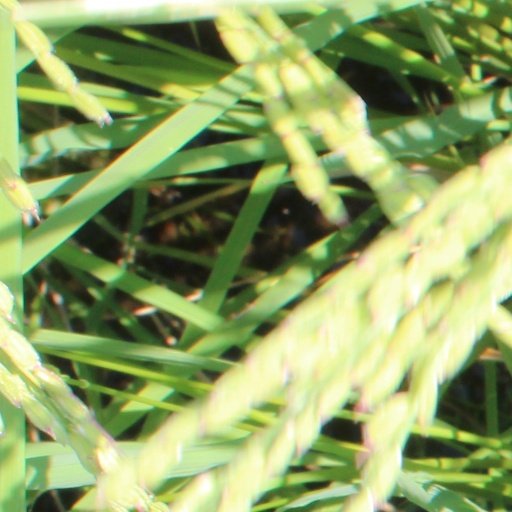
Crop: rice